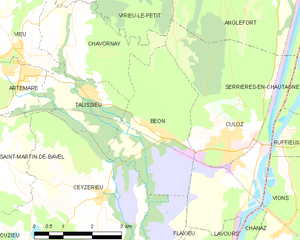
Carte des communes françaises: Béon